Dirty Dozen (bicycle competition)

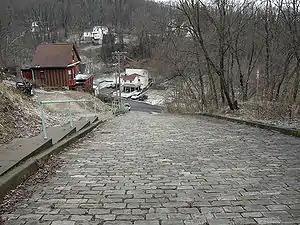
View from the top of one of the Dirty Dozen climbs, Canton Avenue

The original Dirty Dozen route included 12 climbs, and there have been as many as 15, but since 1988 the race has typically featured a baker's dozen of 13 hills. Changes to the historical route in recent years include a new first hill (57th St./Christopher in the Lawrenceville neighborhood) and a new second hill (Kendall, also in Lawrenceville), with the race no longer ascending Logan St. and Rialto St. The course begins at the Rhododendron Shelter in Highland Park and finishes at the top of Tesla Street in Hazelwood, crossing approximately 87 intersections in the city and nearby suburbs. The race includes several rest stops where riders re-fuel during the long event, including stops generously hosted by Pittsburgh’s local neighborhood associations.